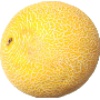
Label: Cantaloupe 1